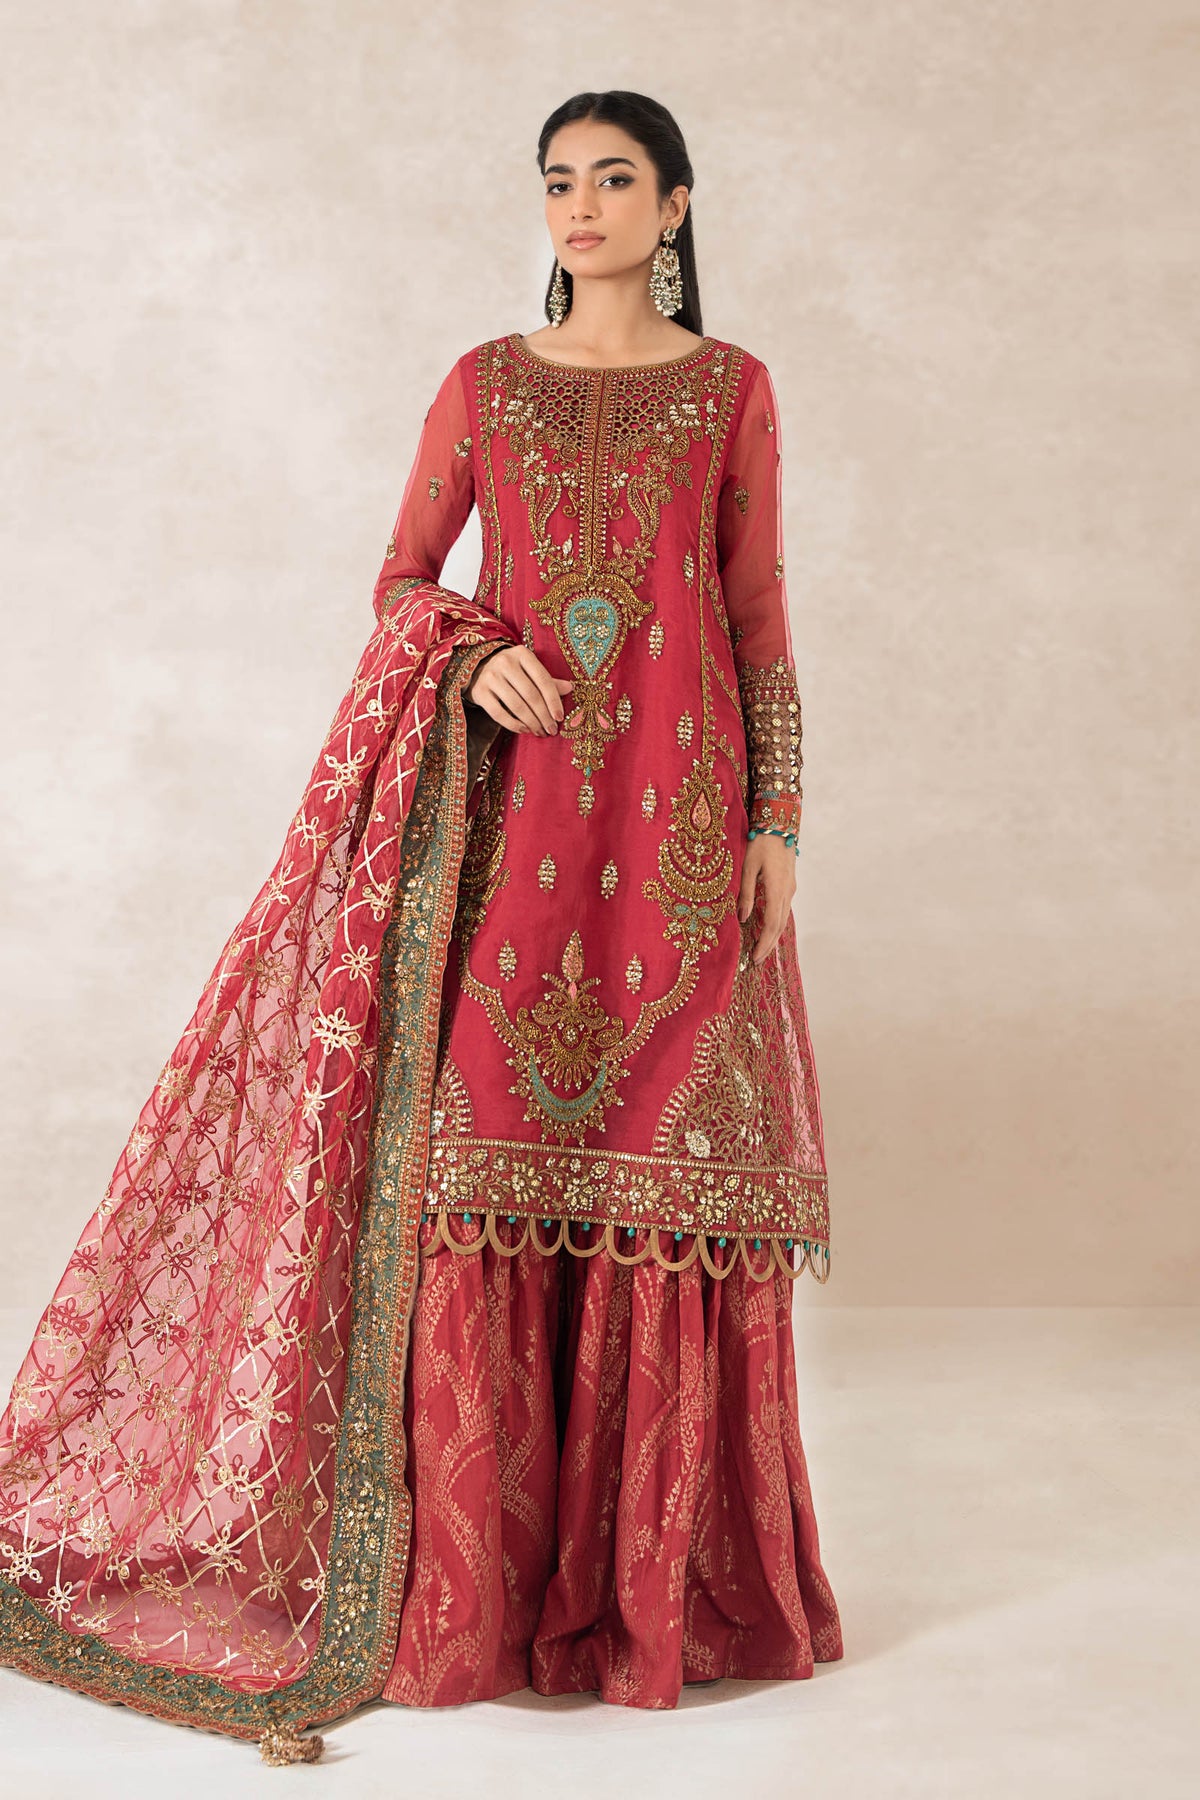
red gold embroidered net dupatta